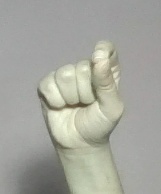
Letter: fa